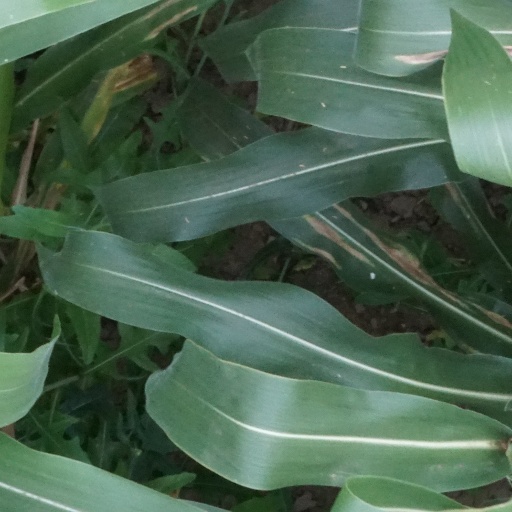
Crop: maize; corn